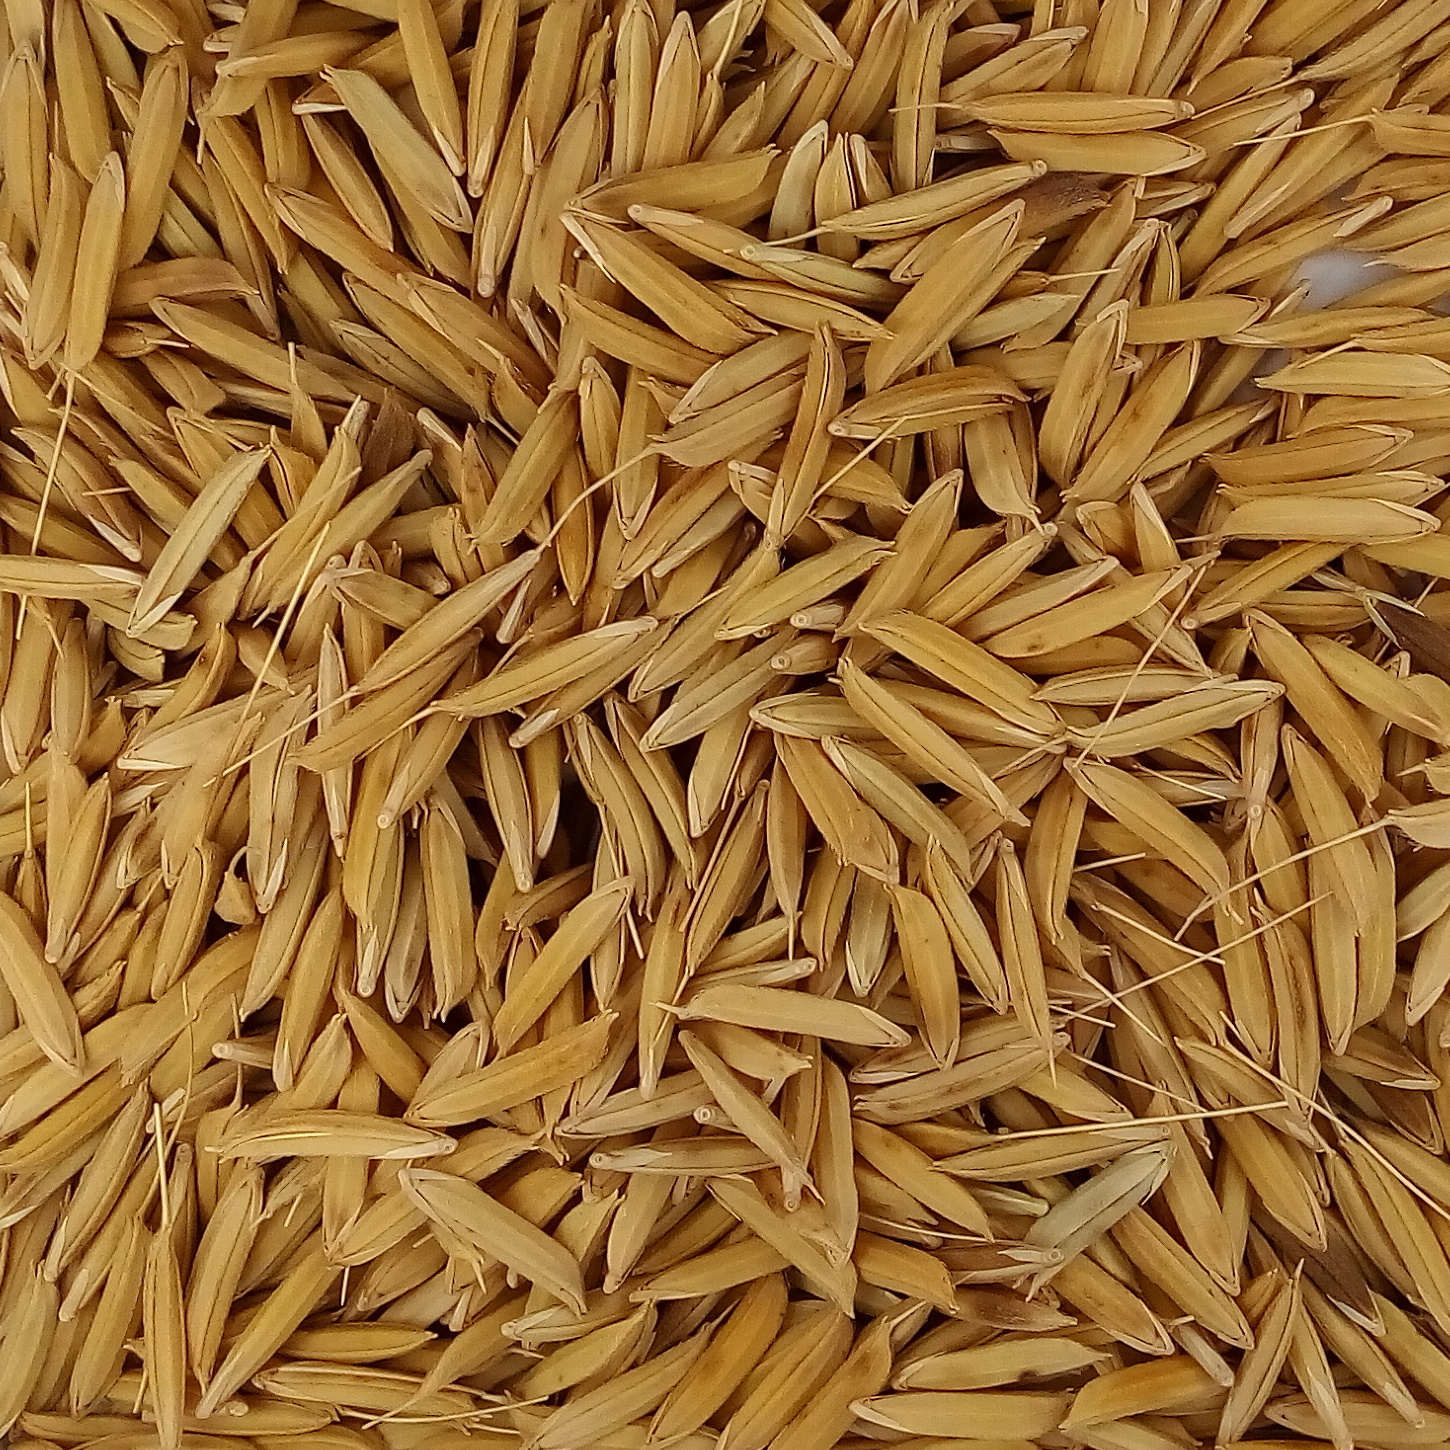
Rice seed variety: 1728